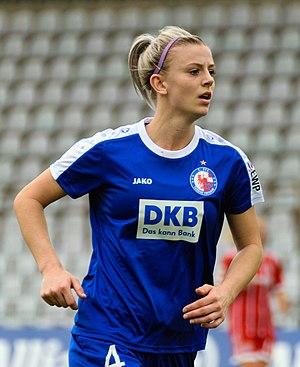
Johanna Elsig est une footballeuse allemande, né le 1ᵉʳ novembre 1992 à Düren. Elle évolue au poste de défenseur.